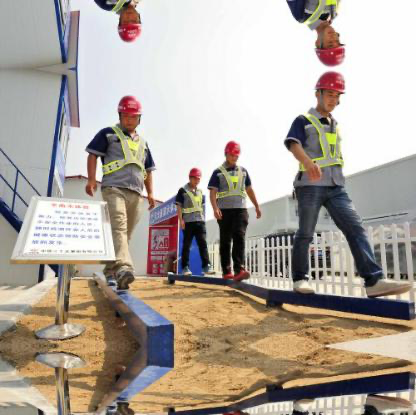
Objects in the image:
label: helmet
label: helmet
label: helmet
label: helmet
label: helmet
label: helmet